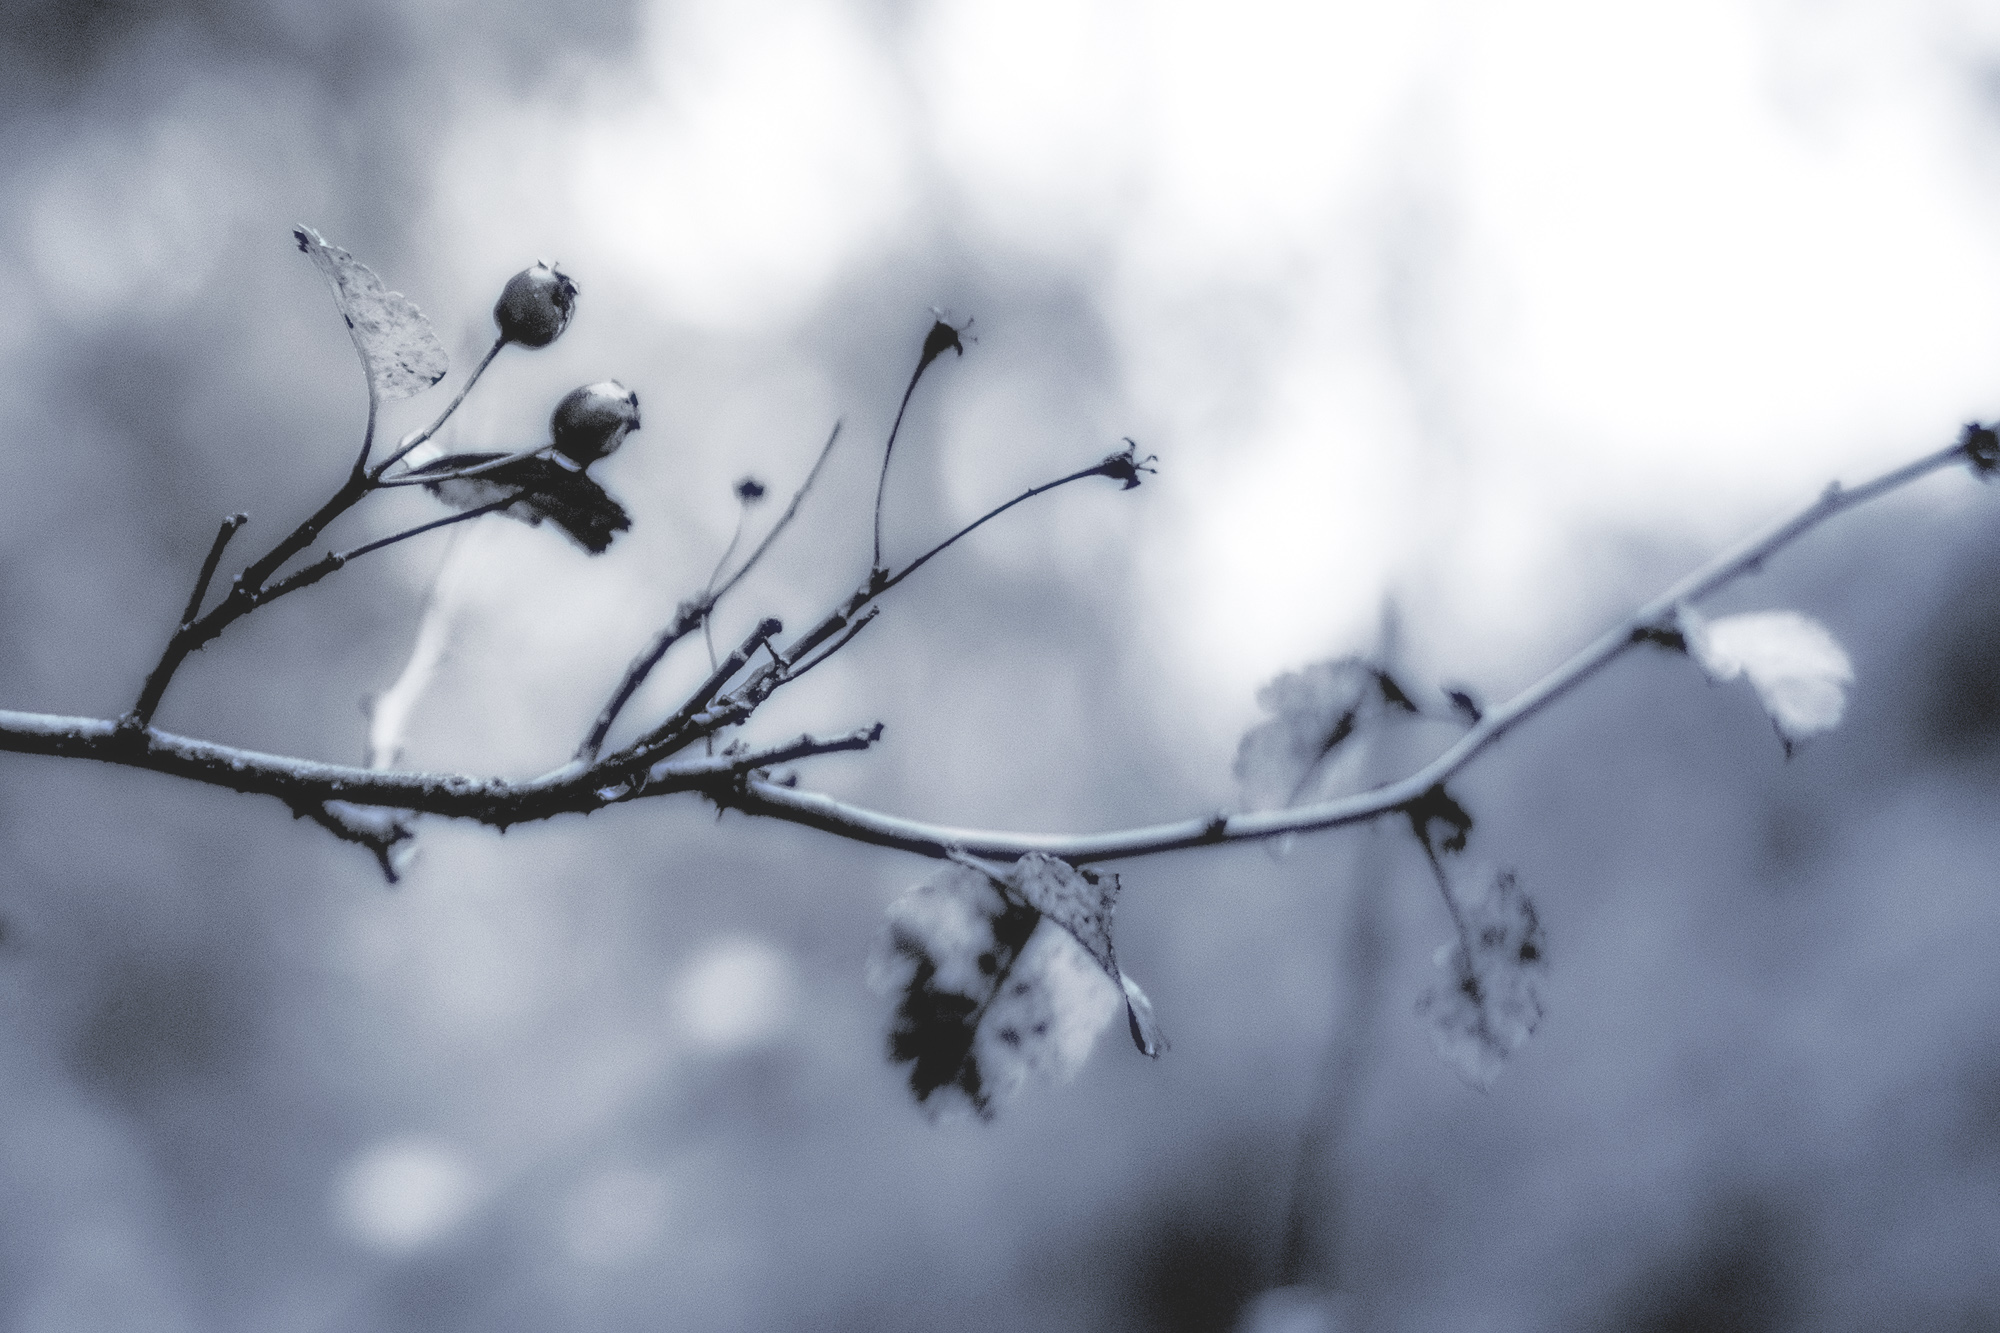
tree, nature, branch, snow, winter, black and white, sunlight, leaf, flower, frost, atmosphere, europe, spring, weather, nikon, monochrome, season, twig, leaves, blackandwhite, noiretblanc, nikkor, mood, freezing, c uruyann